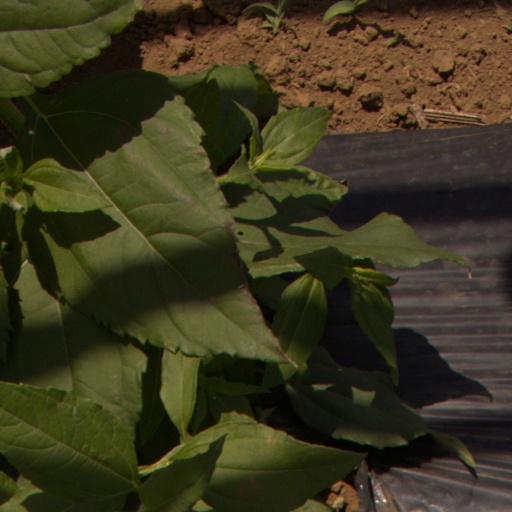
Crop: Jerusalem artichoke